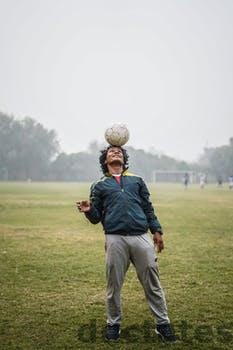
Label: Watermark